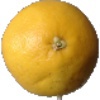
Label: white_grapefruit